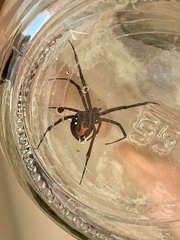
Species: Lactrodectus_hesperus